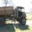
Label: truck